Stéphane Degout

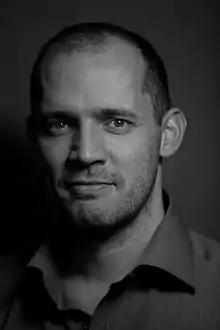

Stéphane Degout (born 9 June 1975 in Bourg-en-Bresse) is a contemporary French baritone. He grew up in Saint-Jean-de-Niost (Ain) and has been living in Lyon since 1995.